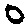
Label: 0